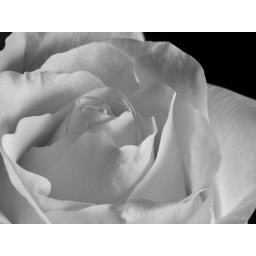
Rose experiment in black & white